Leuchars Station

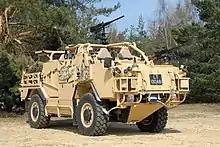
A Jackal 2 armoured wheeled vehicle as used by the Royal Scots Dragoon Guards based at Leuchars

The primary Army unit based at Leuchars is the Royal Scots Dragoon Guards. It is a cavalry regiment which specialises in the reconnaissance role. It is equipped with the Jackal 2 armoured fighting vehicle and the Coyote tactical support vehicle.